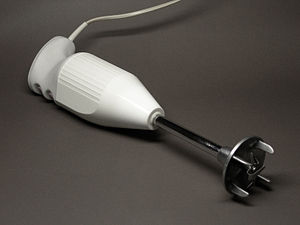
Blender (køkkenudstyr)
En stavblender
En blender er en køkkenmaskine, man kan bruge til at blande forskellige ingredienser med. Der findes to typer: En type, hvor blenderen består af et hus, der kan være lavet af glas, plastik eller stål, hvor der et låg i toppen, der forhindrer indholdet i at ryge ud, mens maskinen arbejder. Indeni er der en roterende kniv af metal og i bunden sidder der en motor, der får kniven til at dreje rundt.